Nigeria national football team

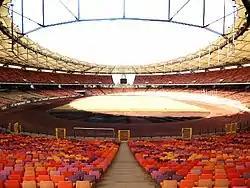
Abuja home stadium

The Moshood Abiola National Stadium (formerly known as National Stadium, Abuja) serves as the official home stadium of the Super Eagles. Several international matches are played in other stadiums across the country. However, since the construction of Godswill Akpabio International Stadium in Uyo, Akwa Ibom State, most of the Super Eagles' important home matches have been played there.